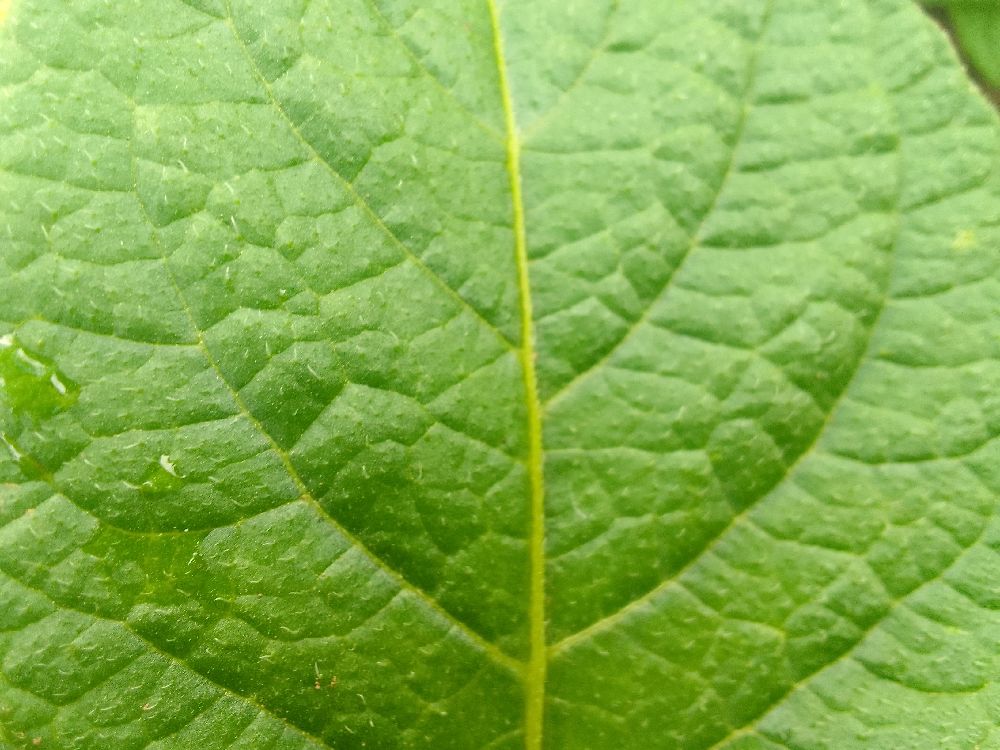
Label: Healthy